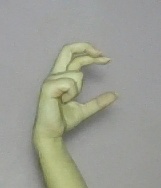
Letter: thal